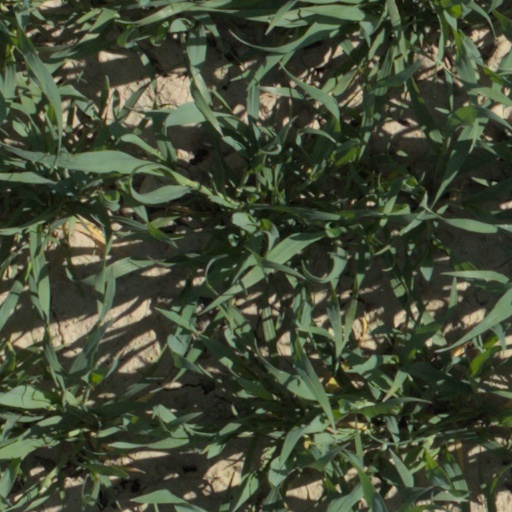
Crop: wheat